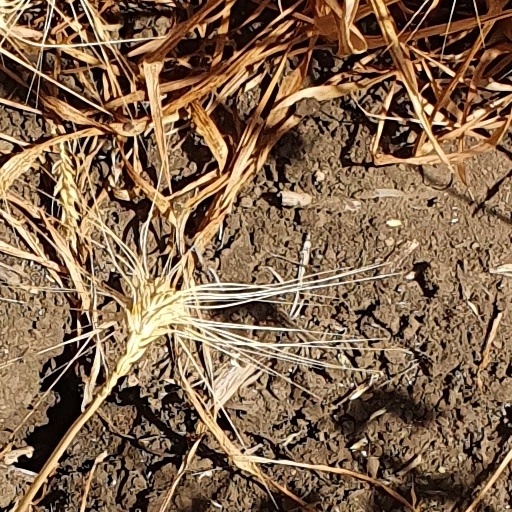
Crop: wheat